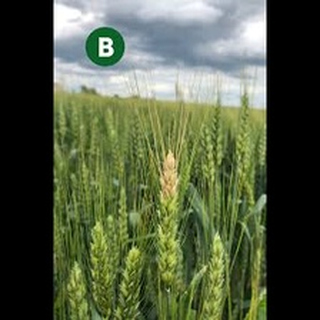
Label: wheat_fusarium_head_blight